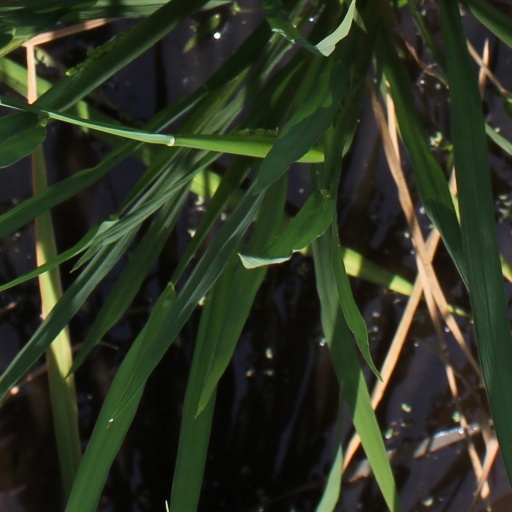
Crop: rice